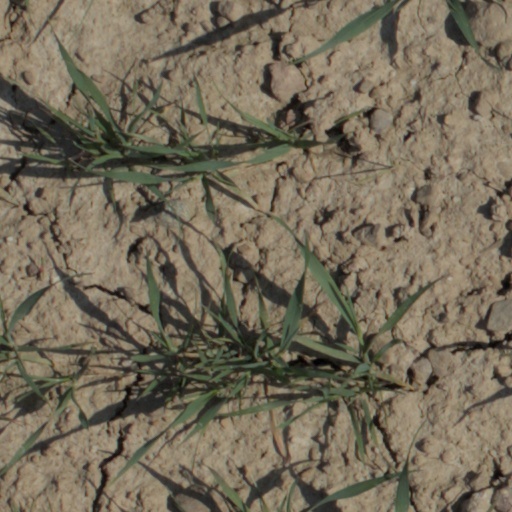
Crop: wheat